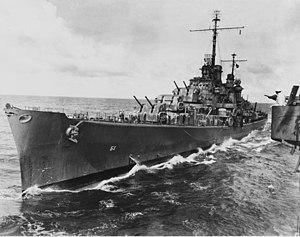
L'USS Atlanta (CL-51) était un croiseur léger de la marine des États-Unis. Il était le navire de tête des bâtiments de la classe Atlanta. Construit par la Federal Shipbuilding and Drydock Company à Kearny dans le New Jersey, il est le premier navire de sa catégorie à afficher un déplacement de 6 000 tonnes. Il est le troisième navire de l'US Navy à porter le nom de la ville d'Atlanta en Géorgie. Conçu pour apporter une protection anti-aérienne aux groupements de forces de la marine américaine, il assura cette fonction au cours de la bataille de Midway et de la bataille des Salomon orientales.